Uday Shankar (businessman)

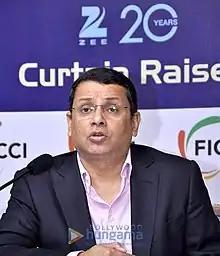
Uday Shankar in a conference

Uday Shankar (born 16 September 1962) is an Indian media executive and former journalist. As of 2024, he is the Vice Chairman of JioStar.